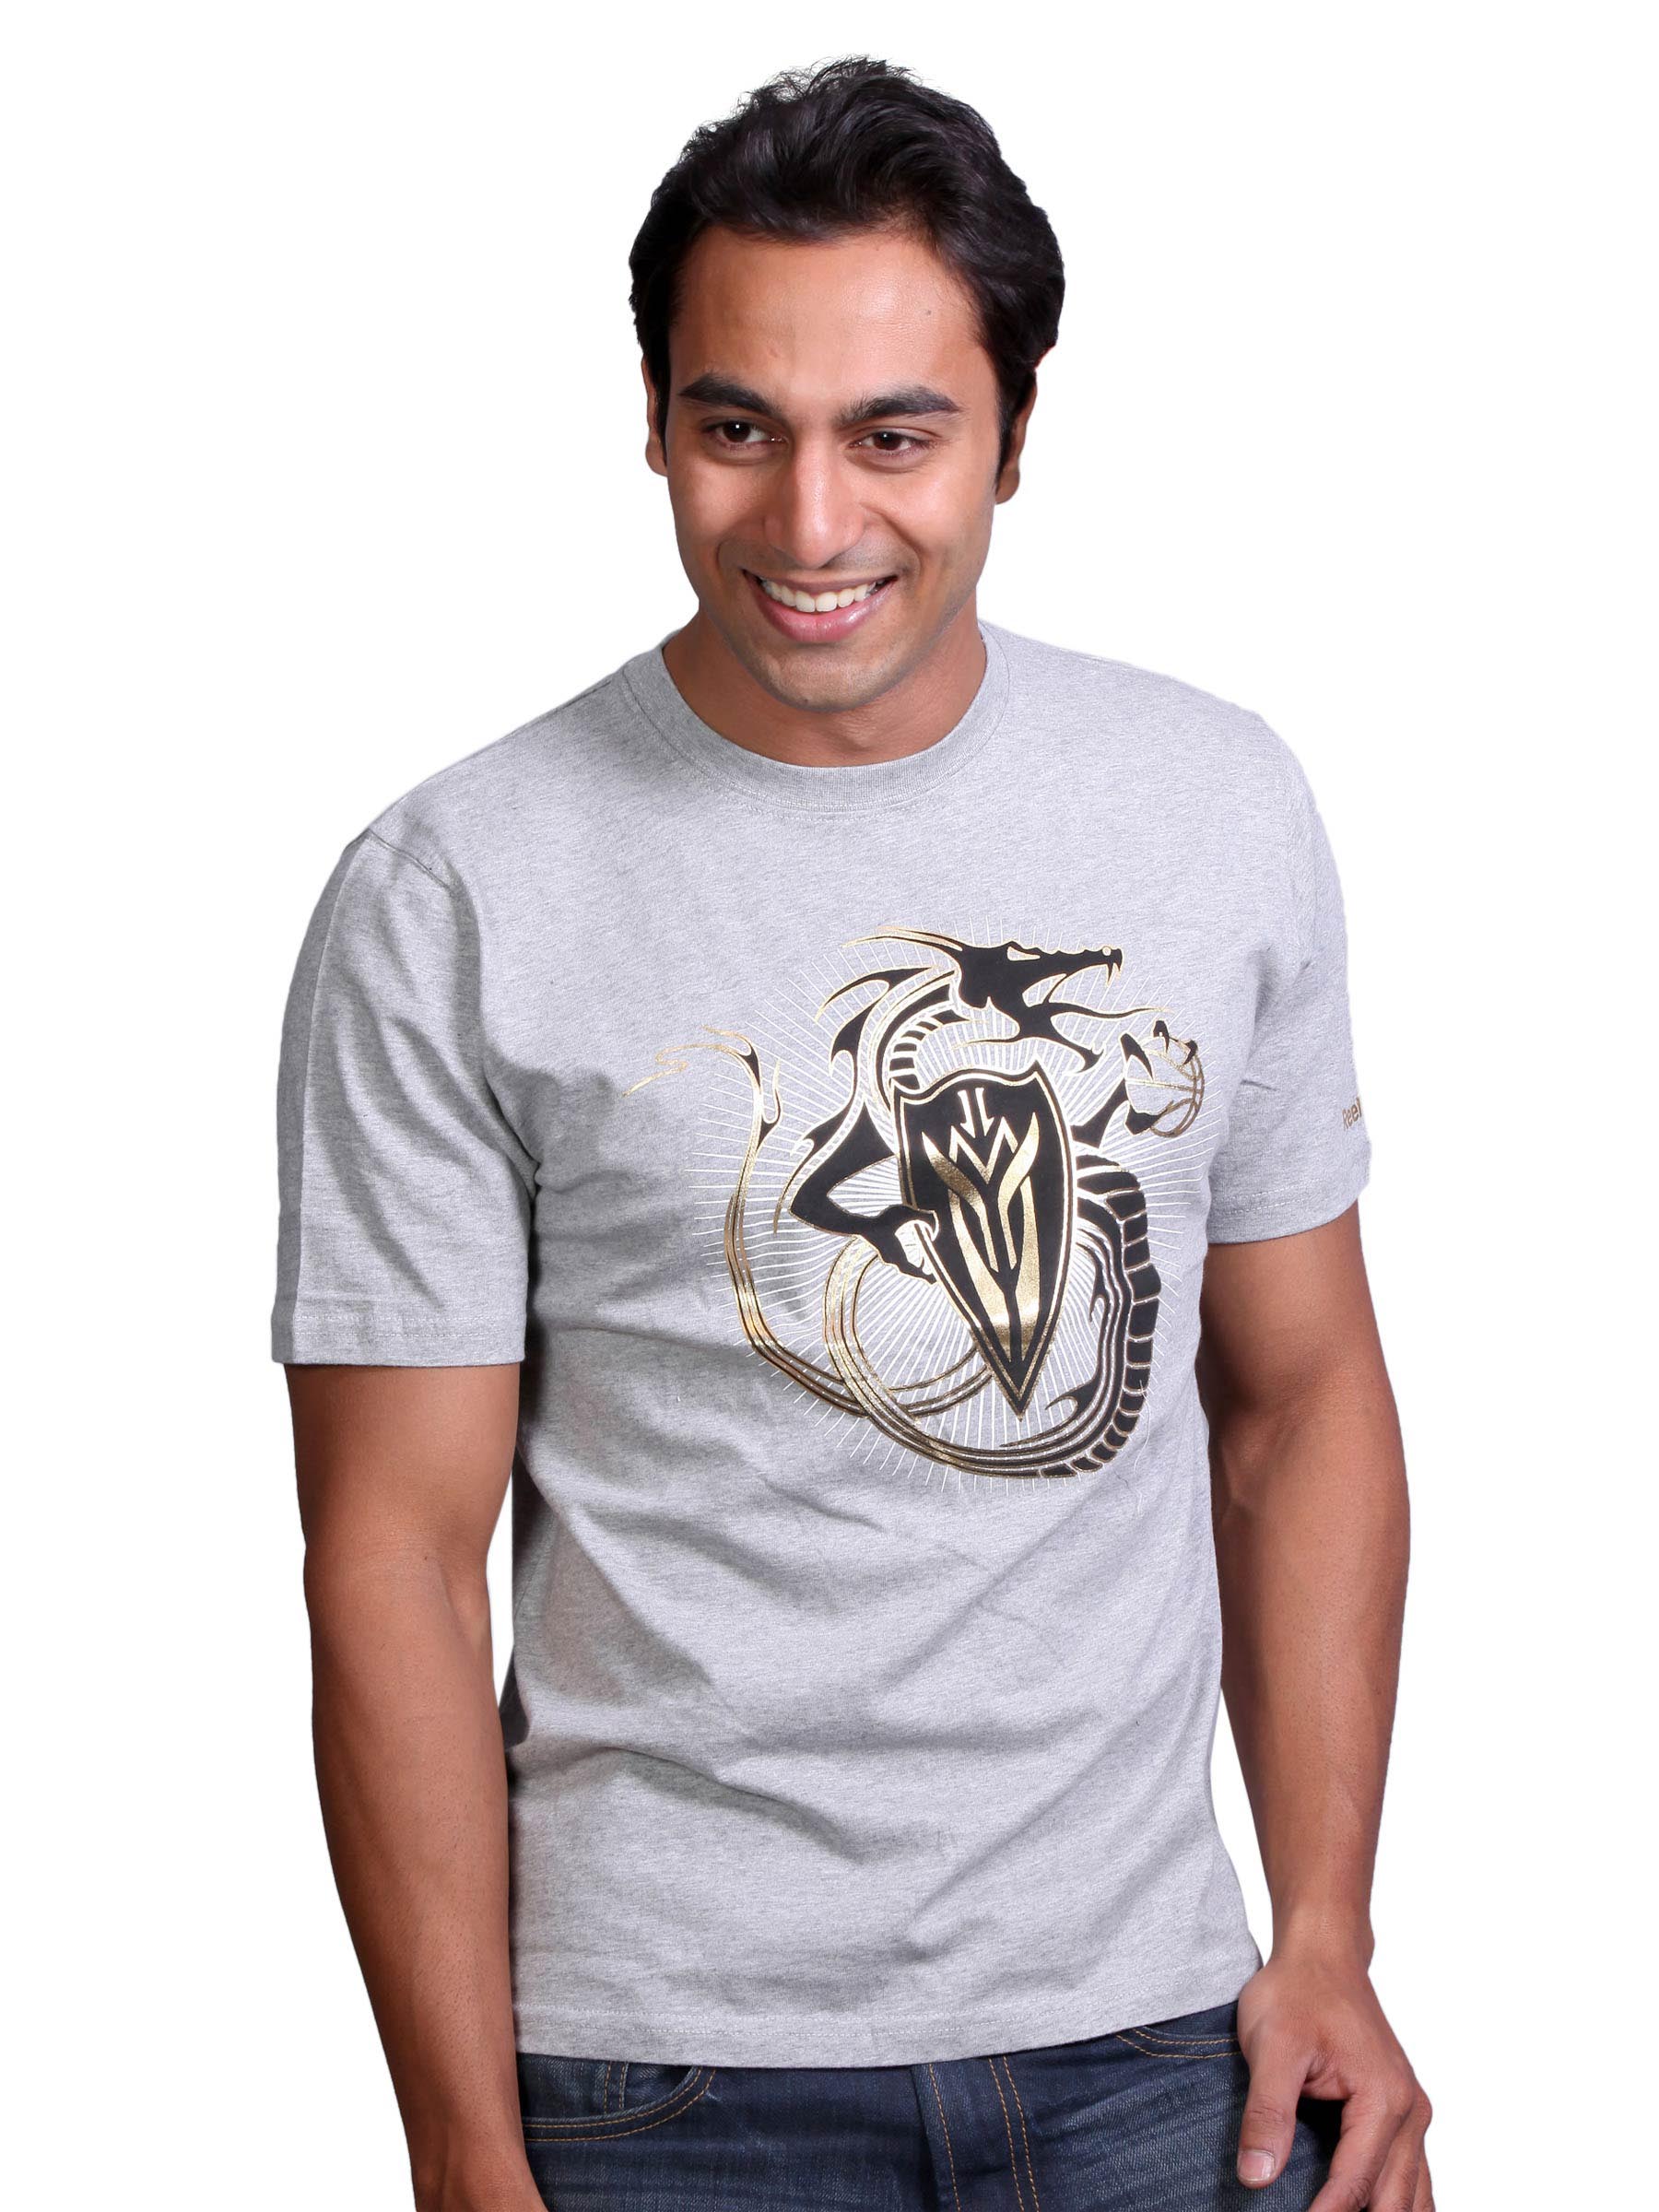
Reebok Men Dragon Grey T-shirt
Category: Apparel / Topwear / Tshirts
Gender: Men
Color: Grey
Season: Fall 2010
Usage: Casual